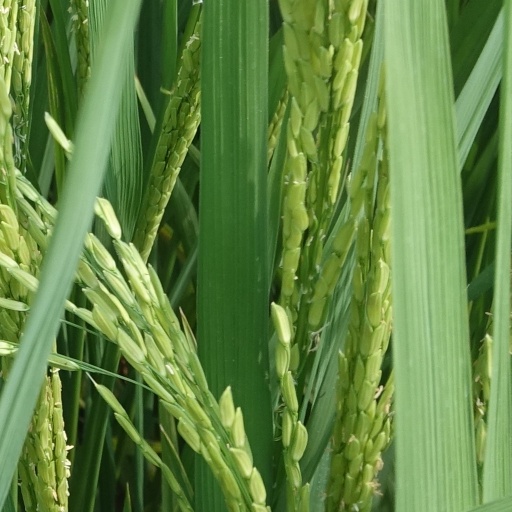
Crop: rice